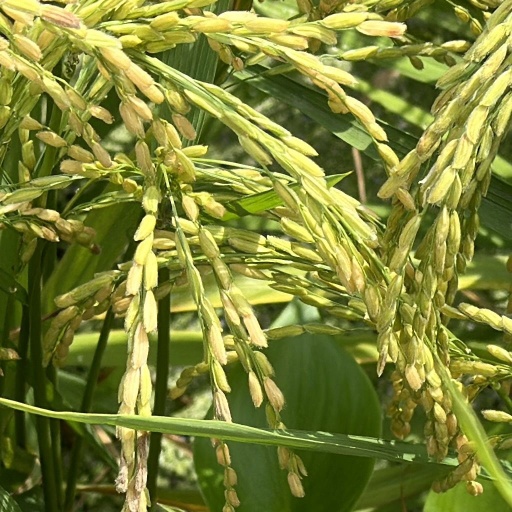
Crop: rice